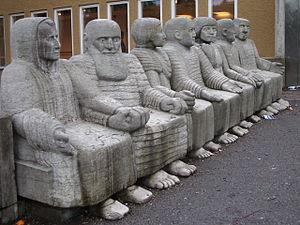
Elise Ottesen-Jensen dite Ottar, née le 2 janvier 1886 et morte le 4 septembre 1973, est une écrivaine, journaliste libertaire féministe et membre de la Sveriges Arbetares Centralorganisation suédoise.